Air Mobility Command Museum

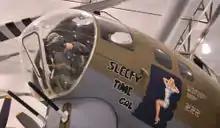
Boeing B-17G Flying Fortress

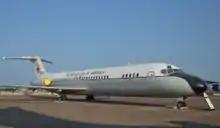
McDonnell Douglas C-9A Nightingale

The Air Mobility Command Museum is home to a number of significant vintage aircraft from a variety of eras and major commands. Additionally, the AMC Museum houses a complete set of all significant Lockheed air lifters used by the Air Force and Army since World War II. A number of the aircraft are the first, last or only examples of their model.